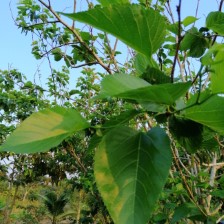
Variety: TaiwanMeacho